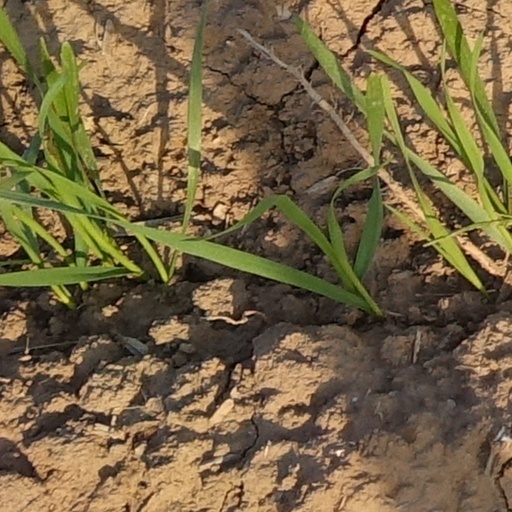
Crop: wheat